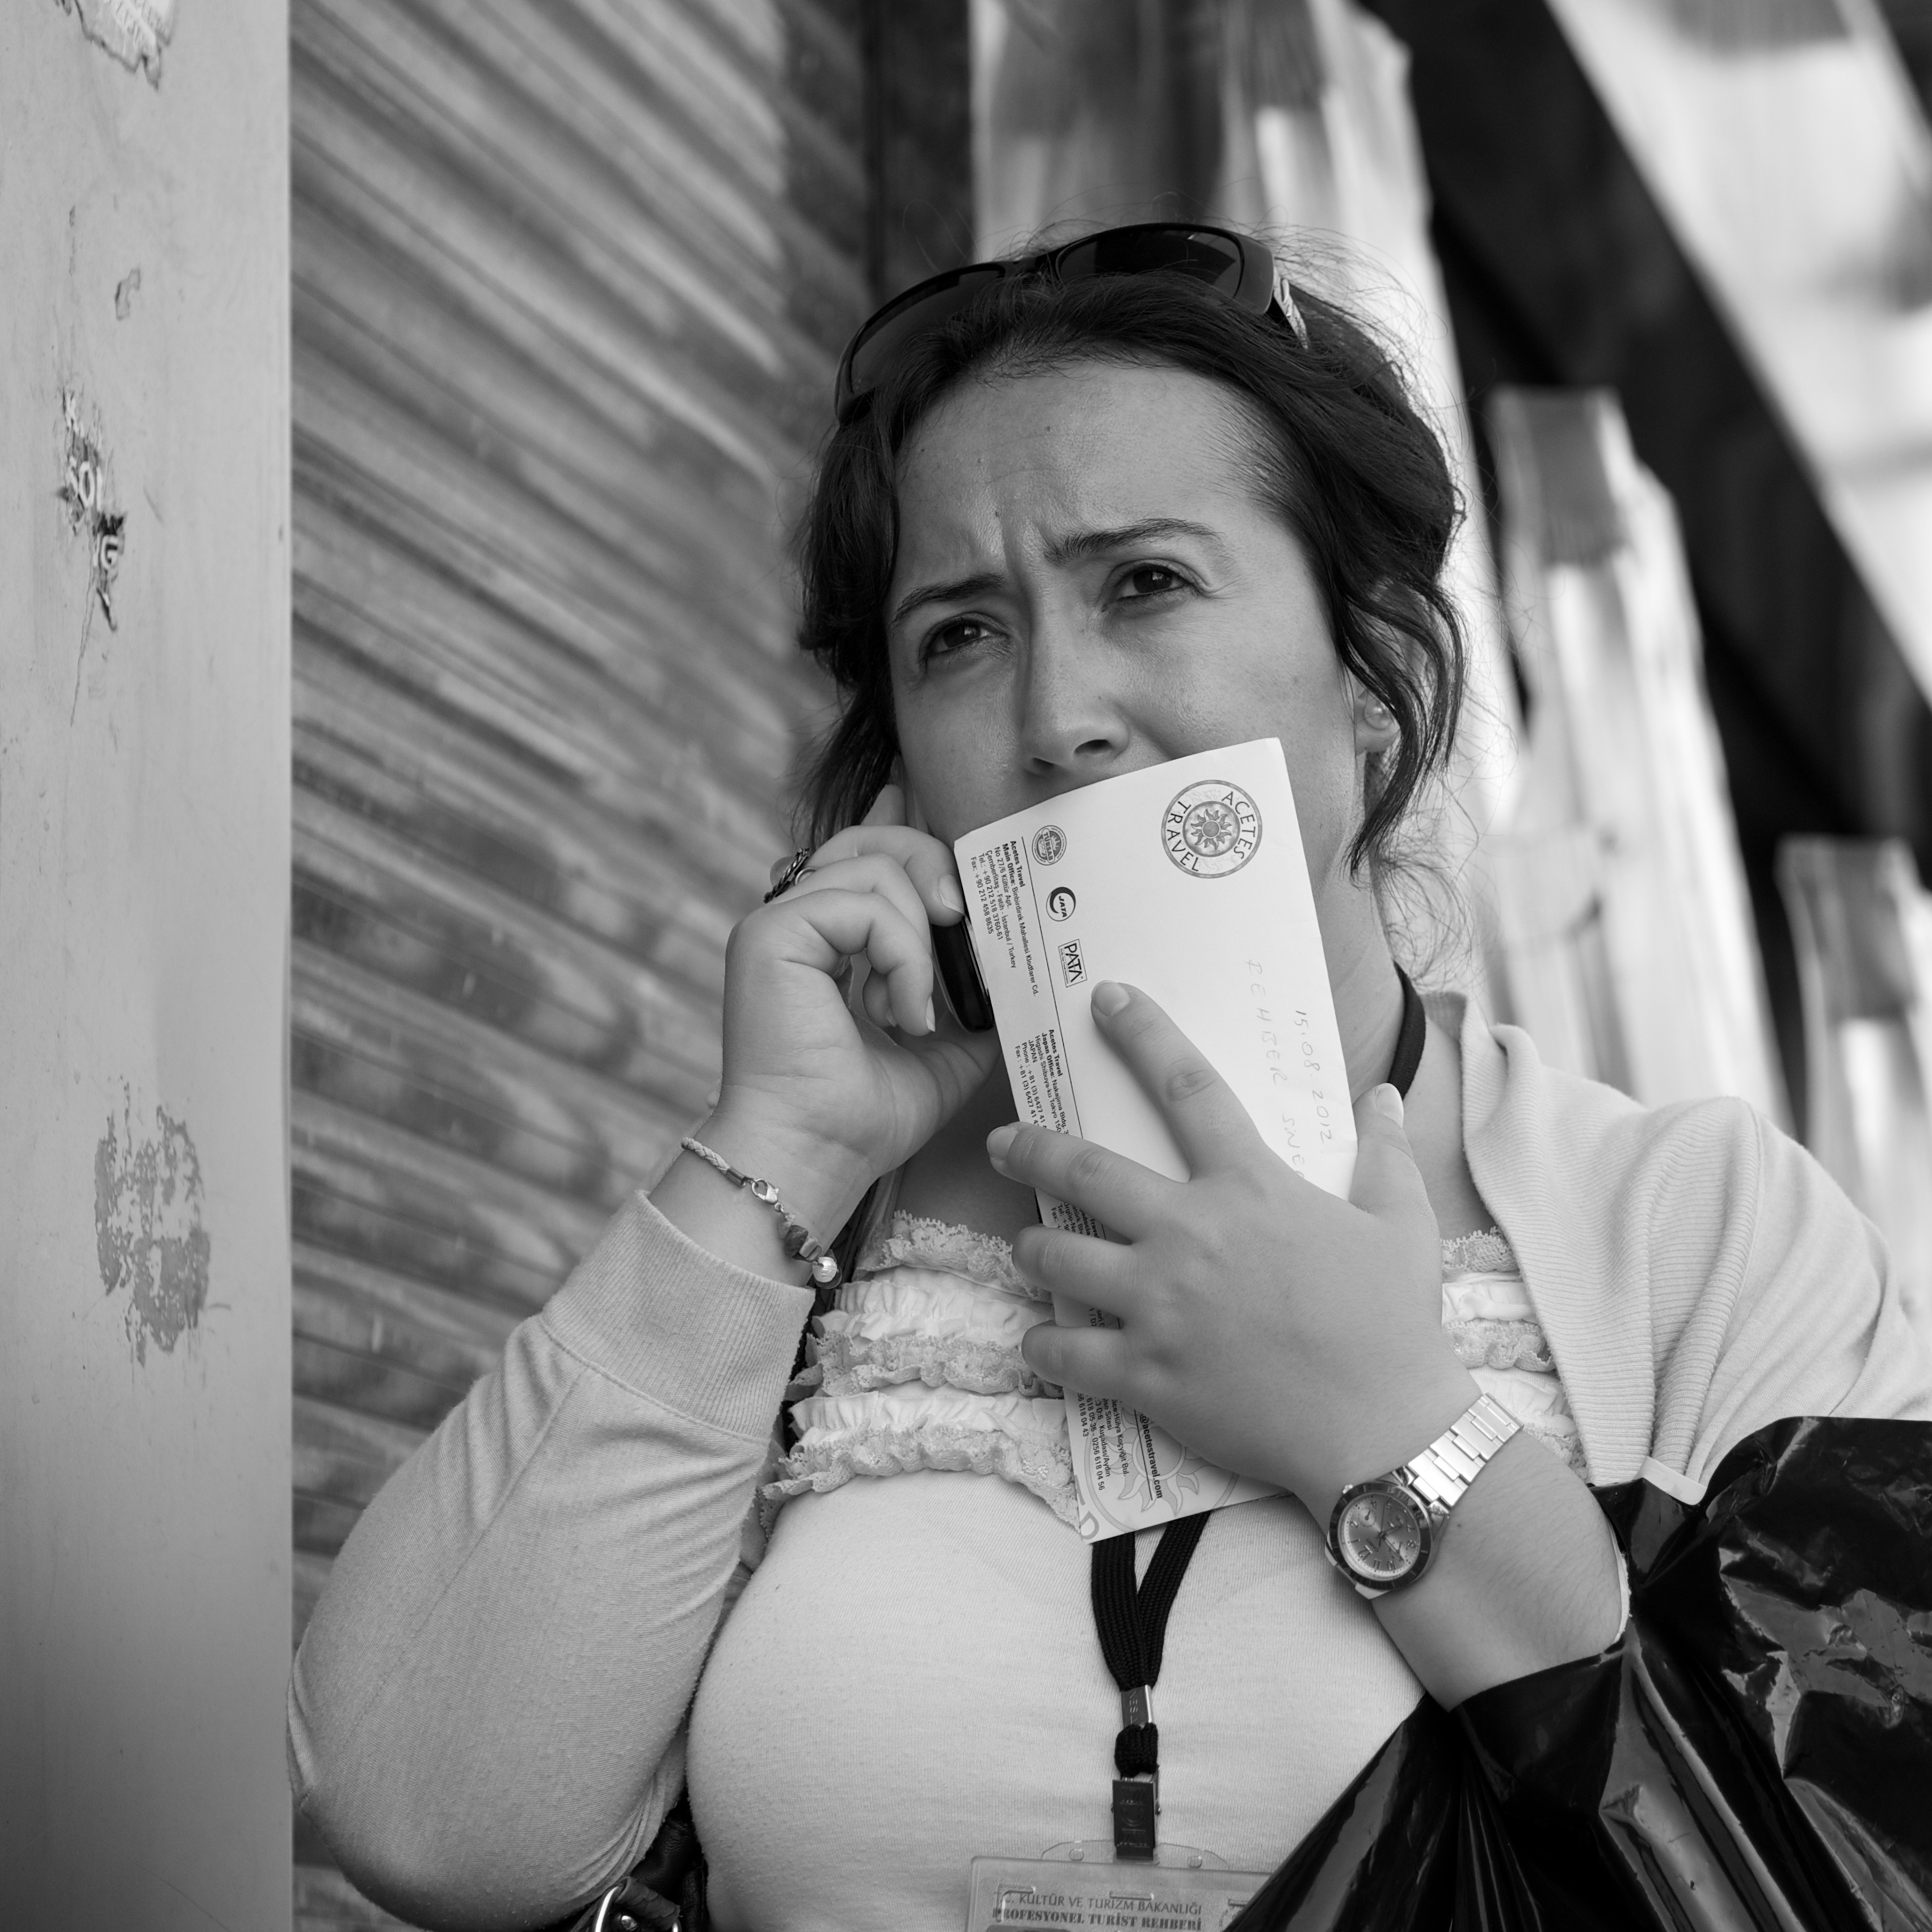
hand, person, black and white, girl, woman, white, street, photography, ebook, portrait, model, training, black, monochrome, lady, streetphotography, flickr, thomas, video, olympus, photograph, beauty, omd, fuji, leica, monochrom, leuthard, hcb, thomasleuthard, interaction, photo shoot, monochrome photography, portrait photography